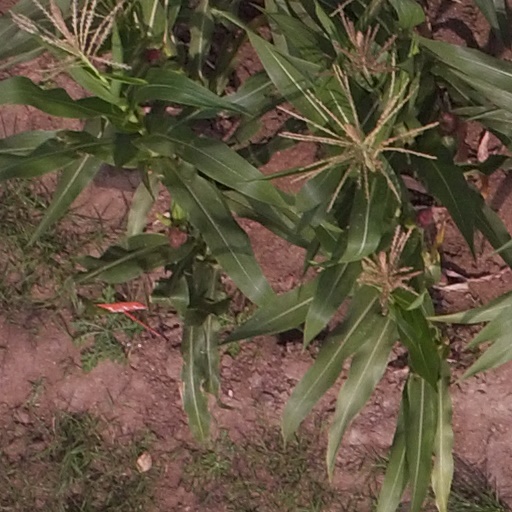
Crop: maize; corn